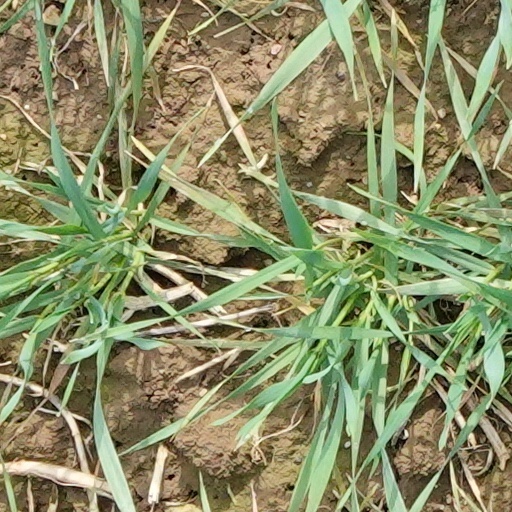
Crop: wheat